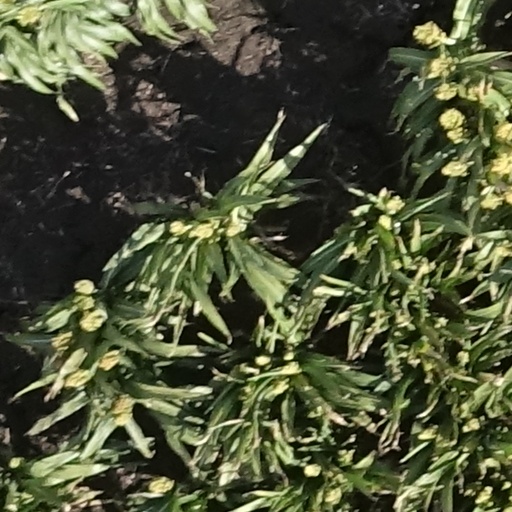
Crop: sorghum